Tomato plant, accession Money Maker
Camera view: bottom (45 deg); turntable rotation: 90 degrees
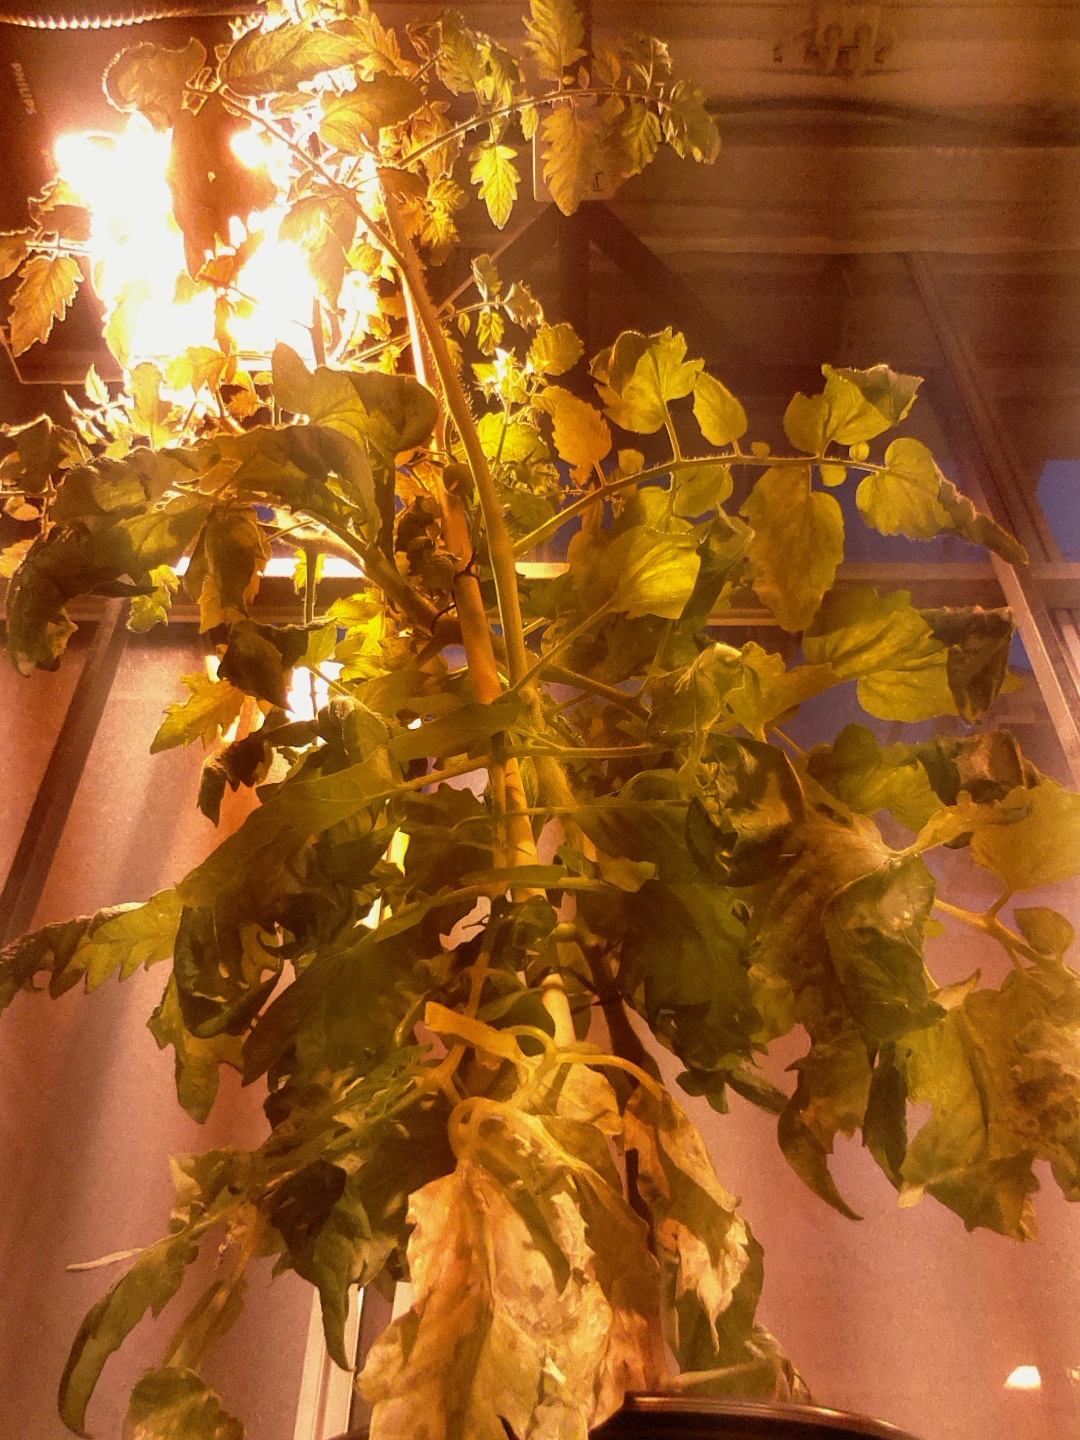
BBCH growth stage 70: Fruits at the main stem or branches visibles